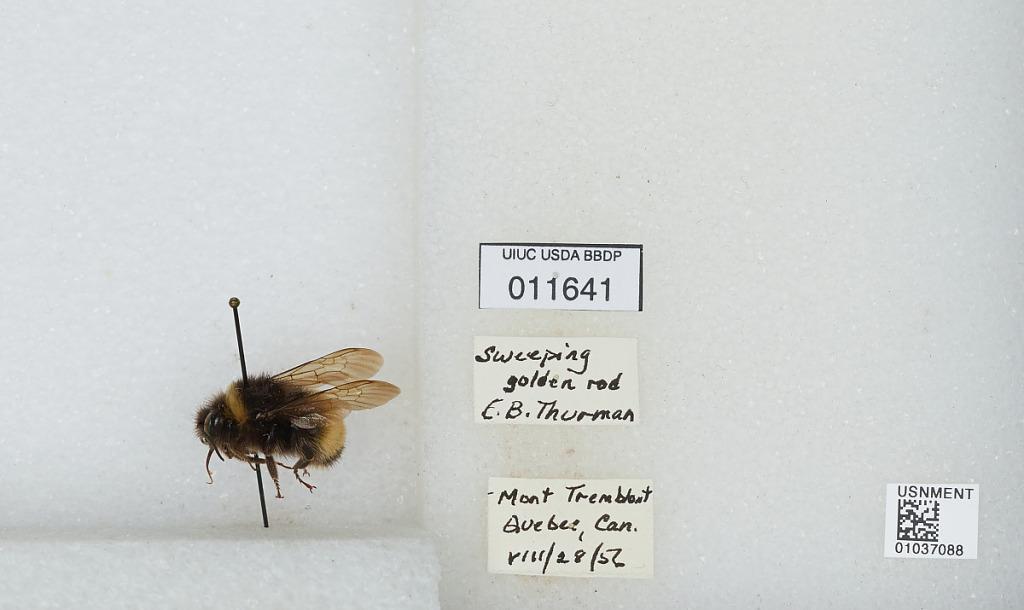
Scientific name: Bombus (Bombus) terricola Kirby
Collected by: E. Thurman
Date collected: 1956-8-28
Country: Canada
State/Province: Quebec
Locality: Mont-Tremblant
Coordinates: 46.1614, -74.5603